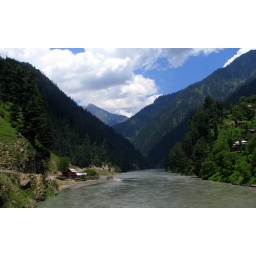
View of river neelum from bridge in Sharda